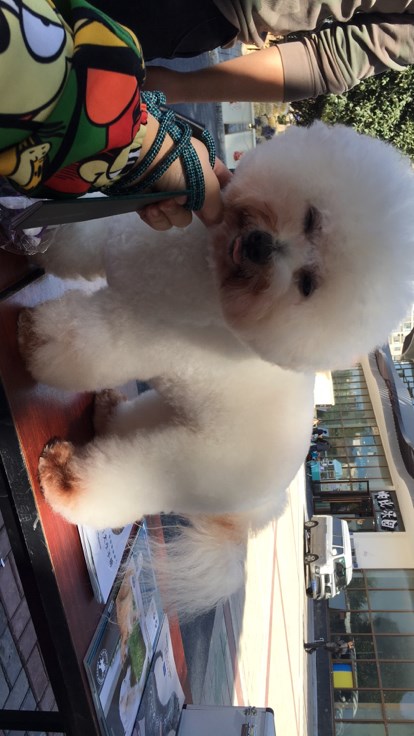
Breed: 3083-n000117-Bichon_Frise